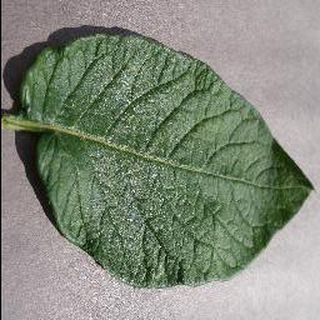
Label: healthy_potato